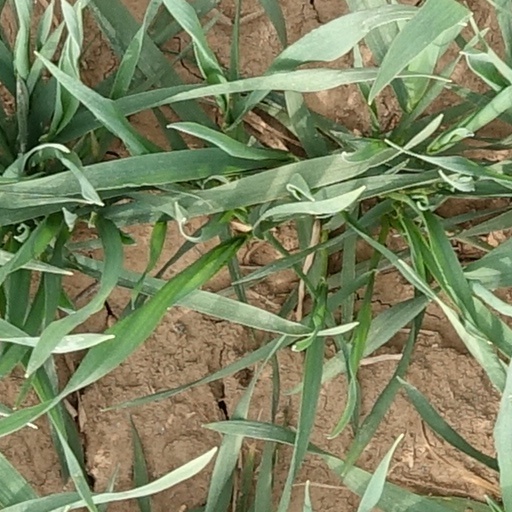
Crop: wheat